Michel Ney

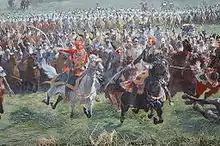
Ney leading the cavalry charge at Waterloo, from Louis Dumoulin's "Panorama of the Battle of Waterloo"

Ney was given command of the III Corps of the "Grande Armée" during the invasion of Russia in 1812. At Smolensk, Ney was wounded in the neck but recovered enough to later fight in the central sector at Borodino. During the retreat from Moscow, Ney commanded the rearguard (and was known as "the last Frenchman on Russian soil" when he passed the Niemen on 14 December). After being cut off from the main army during the Battle of Krasnoi, Ney managed to escape in a heavy fog over the Dnieper River, but not without heavy losses, and to rejoin it in Orsha, which delighted Napoleon. For this action Ney was given the nickname "the bravest of the brave" by the emperor.